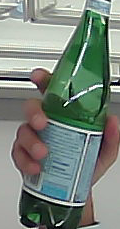
Product: sanpellegrino_water